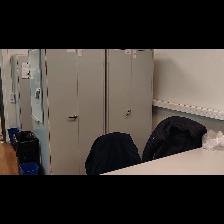
Label: NonHuman